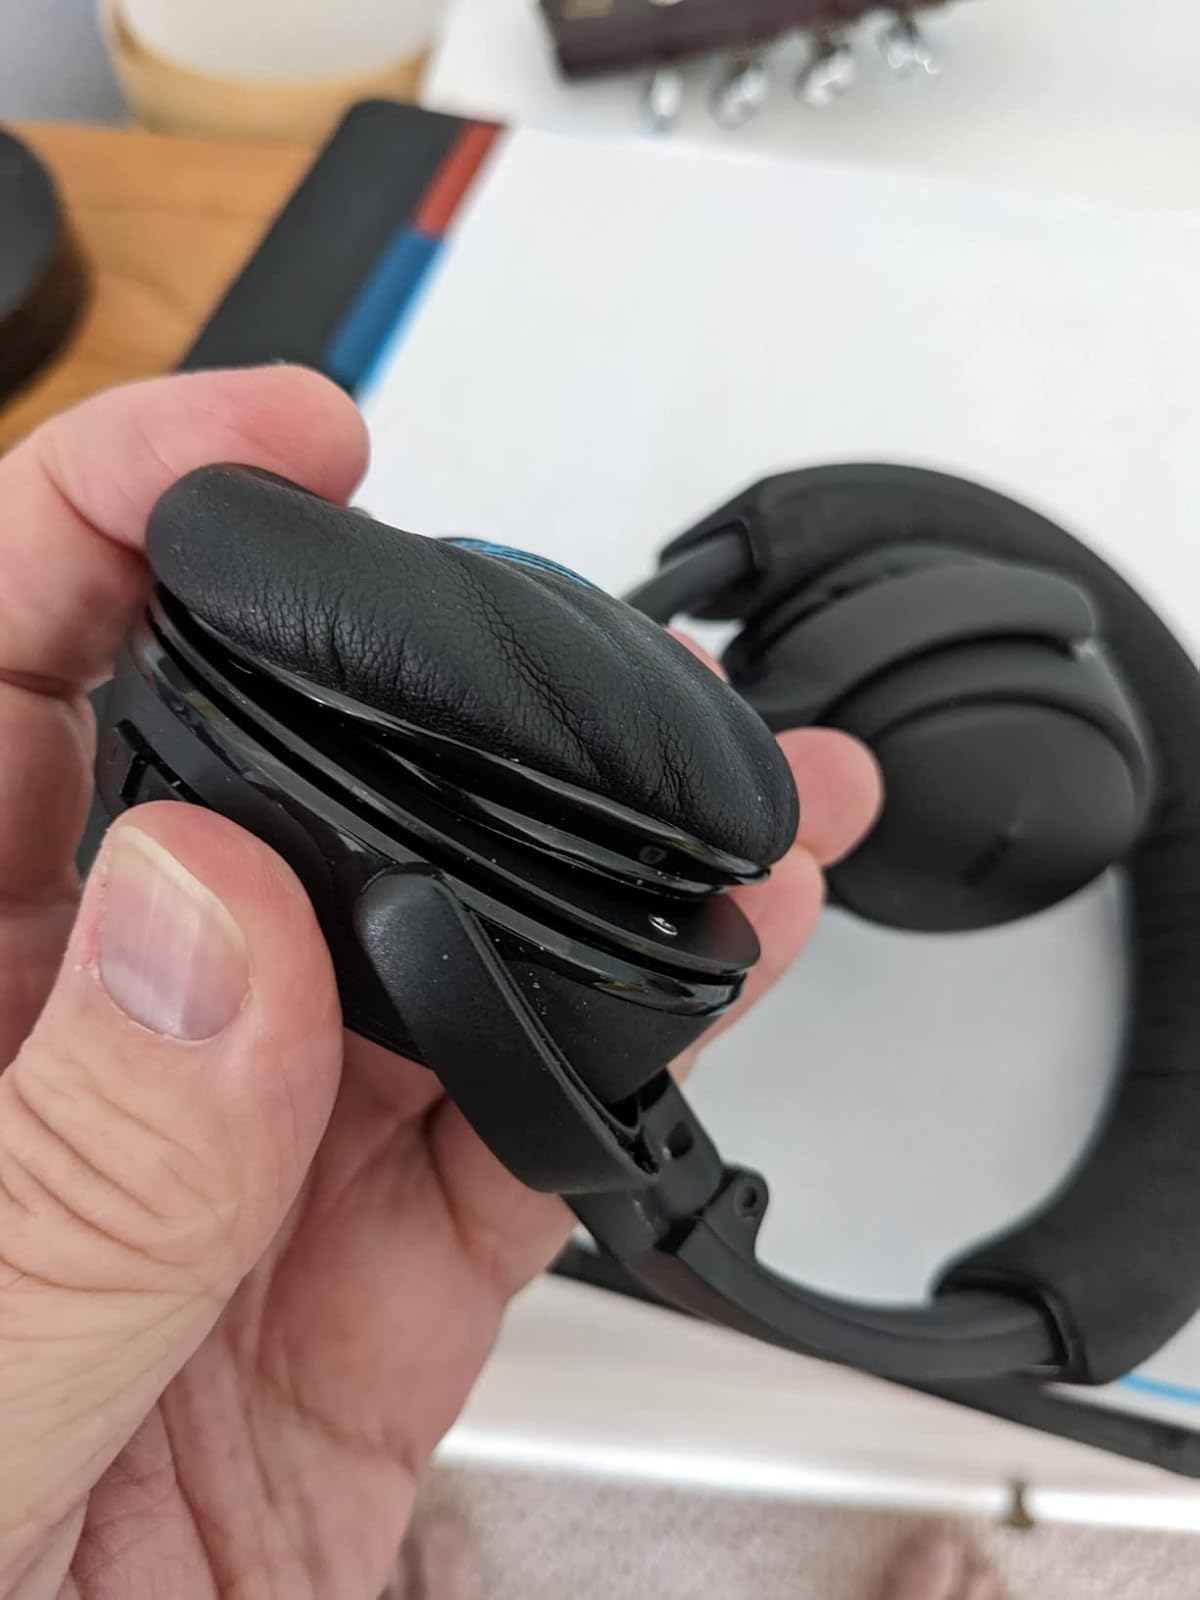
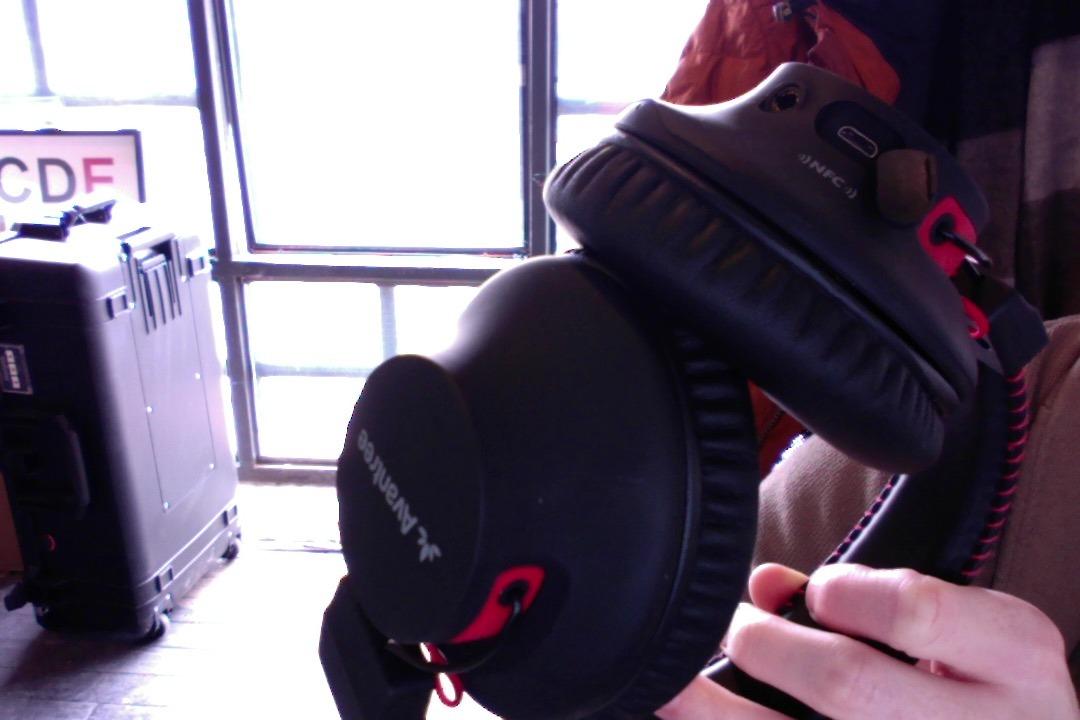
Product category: headphones
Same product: no